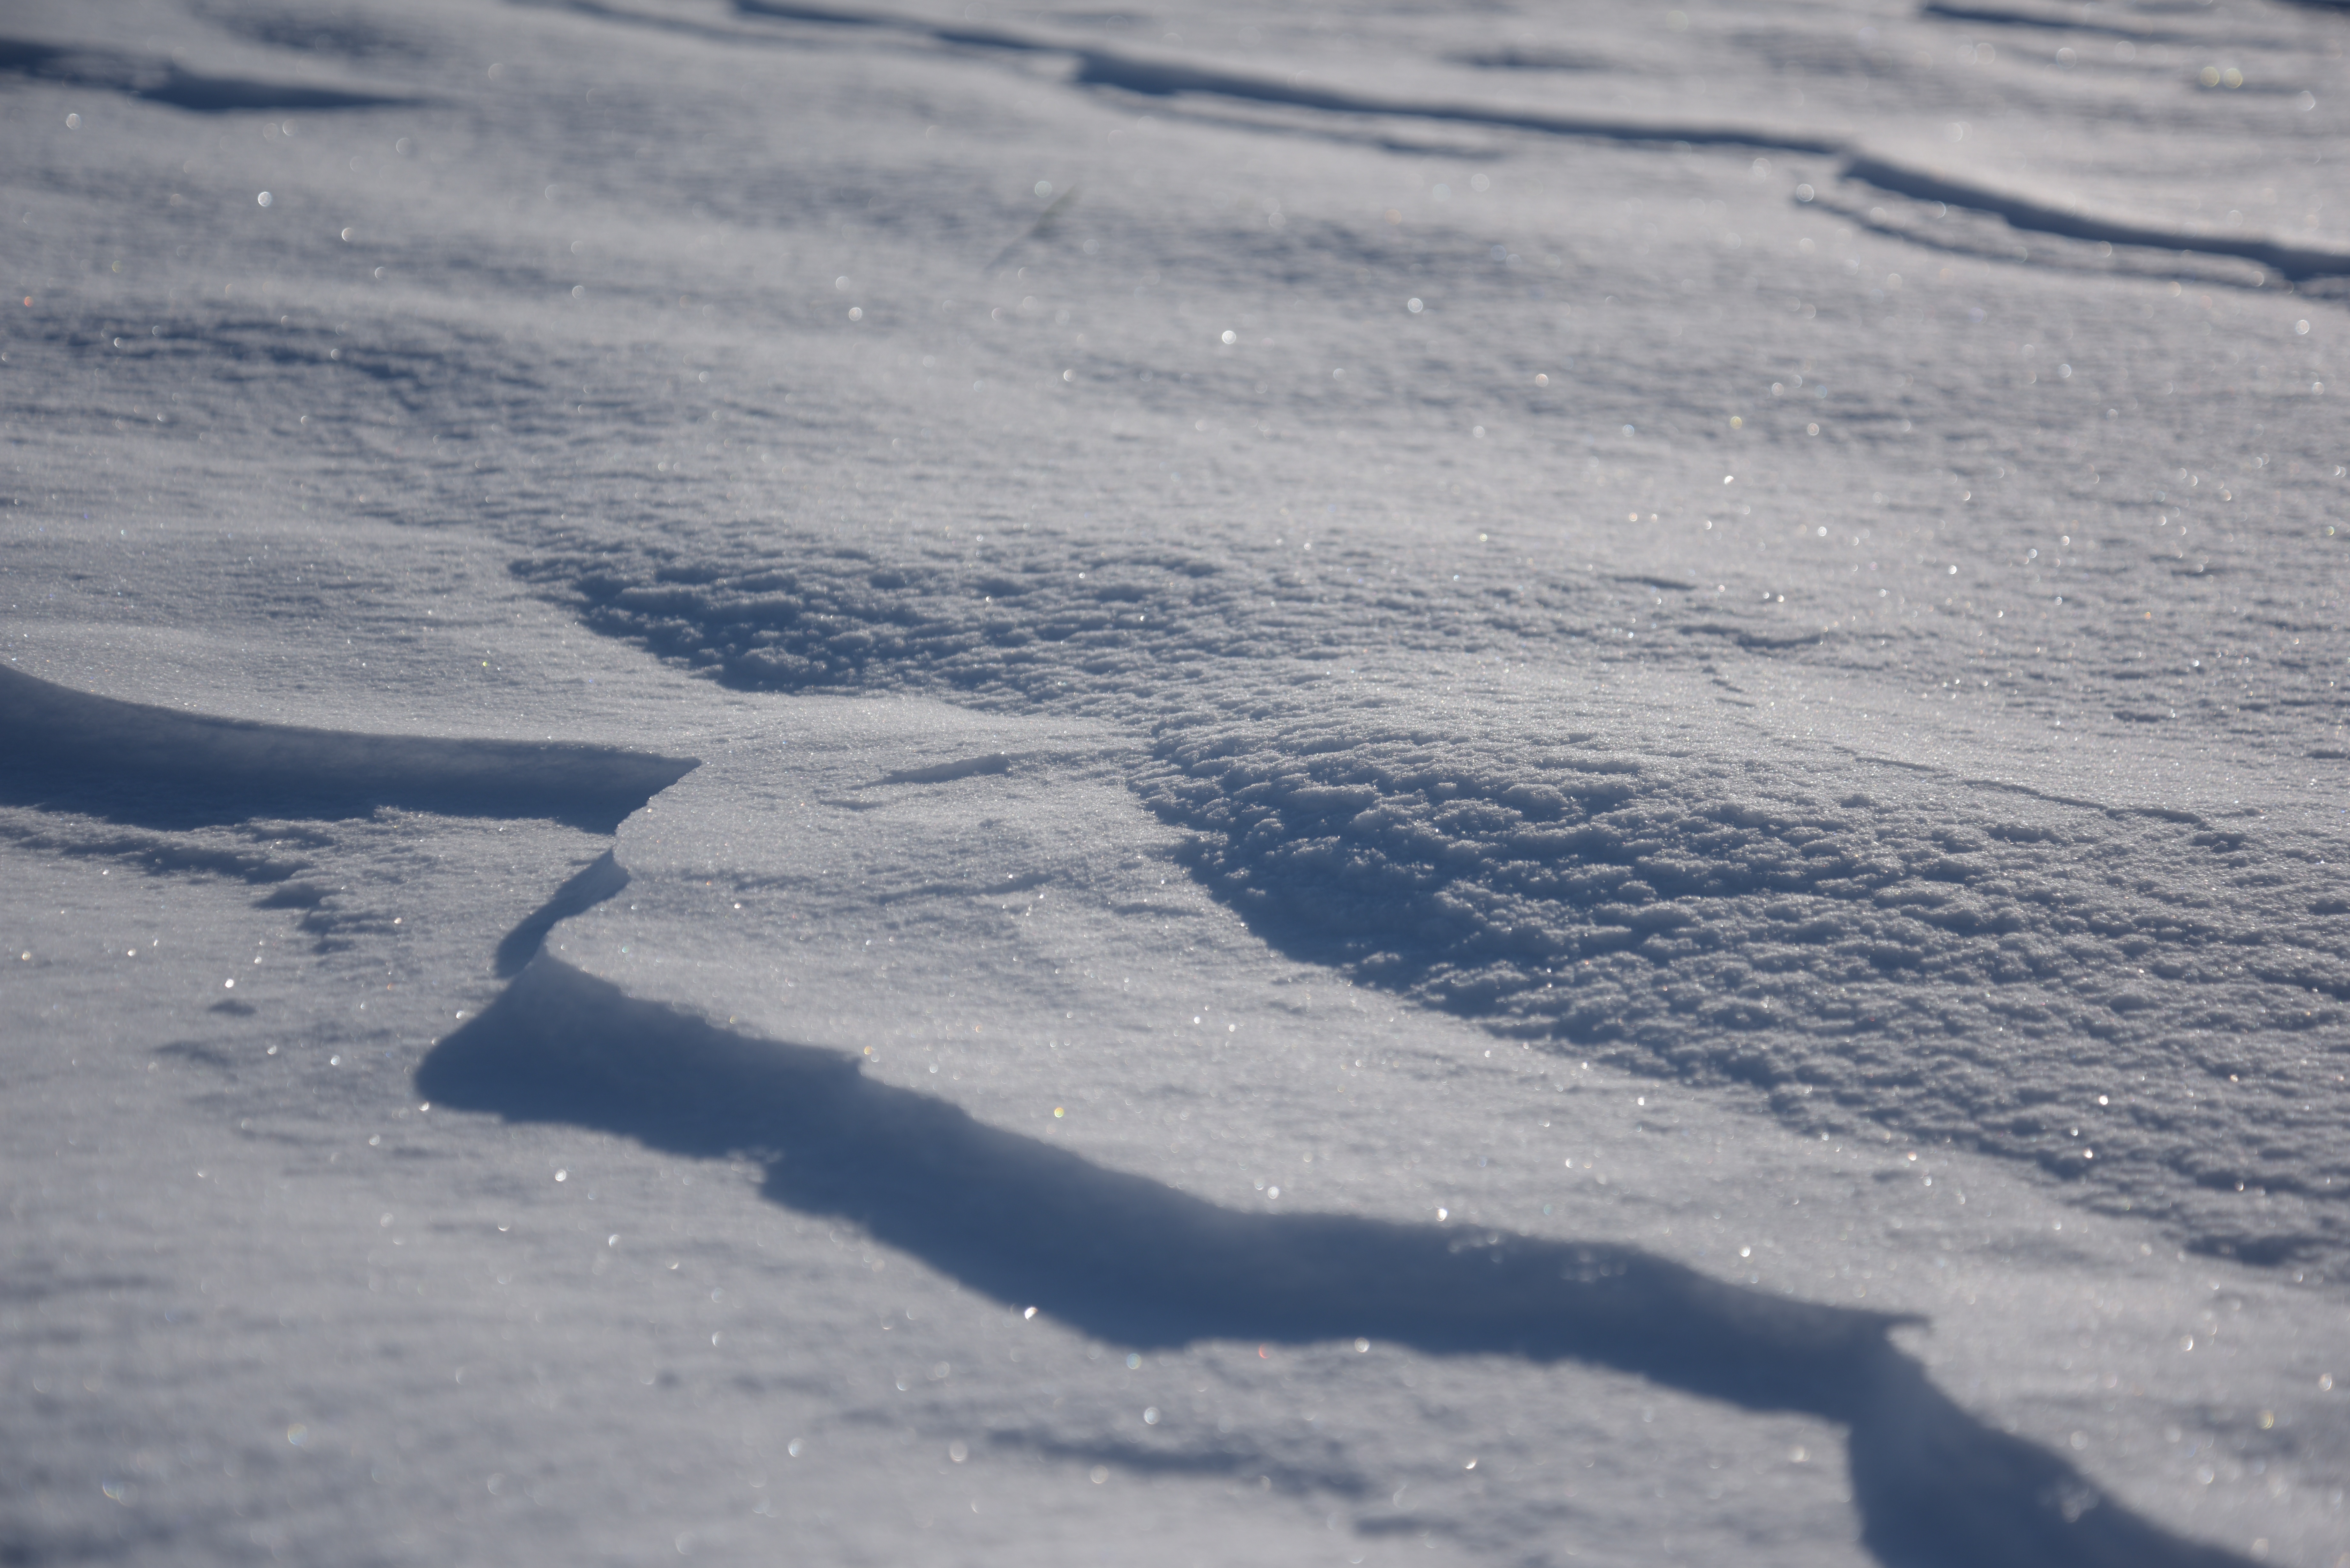
snow, cold, winter, wave, frost, ice, weather, arctic, season, glitter, blizzard, snowdrift, tundra, freezing, arctic ocean, geological phenomenon